Ponnani taluk

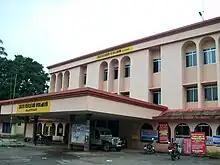
Ponnani mini civil station in 2010

Ponnani Taluk was established in 1860–1861 by merging the former taluks of Vettathunadu (Tanur), Koottanad, and Chavakkad from the Malabar District. The Kuttippuram region of Cheranad (Tirurangadi) Taluk was also incorporated into Ponnani Taluk. The Amsoms (administrative divisions) in Ponnani Taluk were organized into five divisions: Vettathunad, Cheranad, Koottanad, Chavakkad, and the Island of Chetvai. The taluk contained a total of 73 Amsoms.